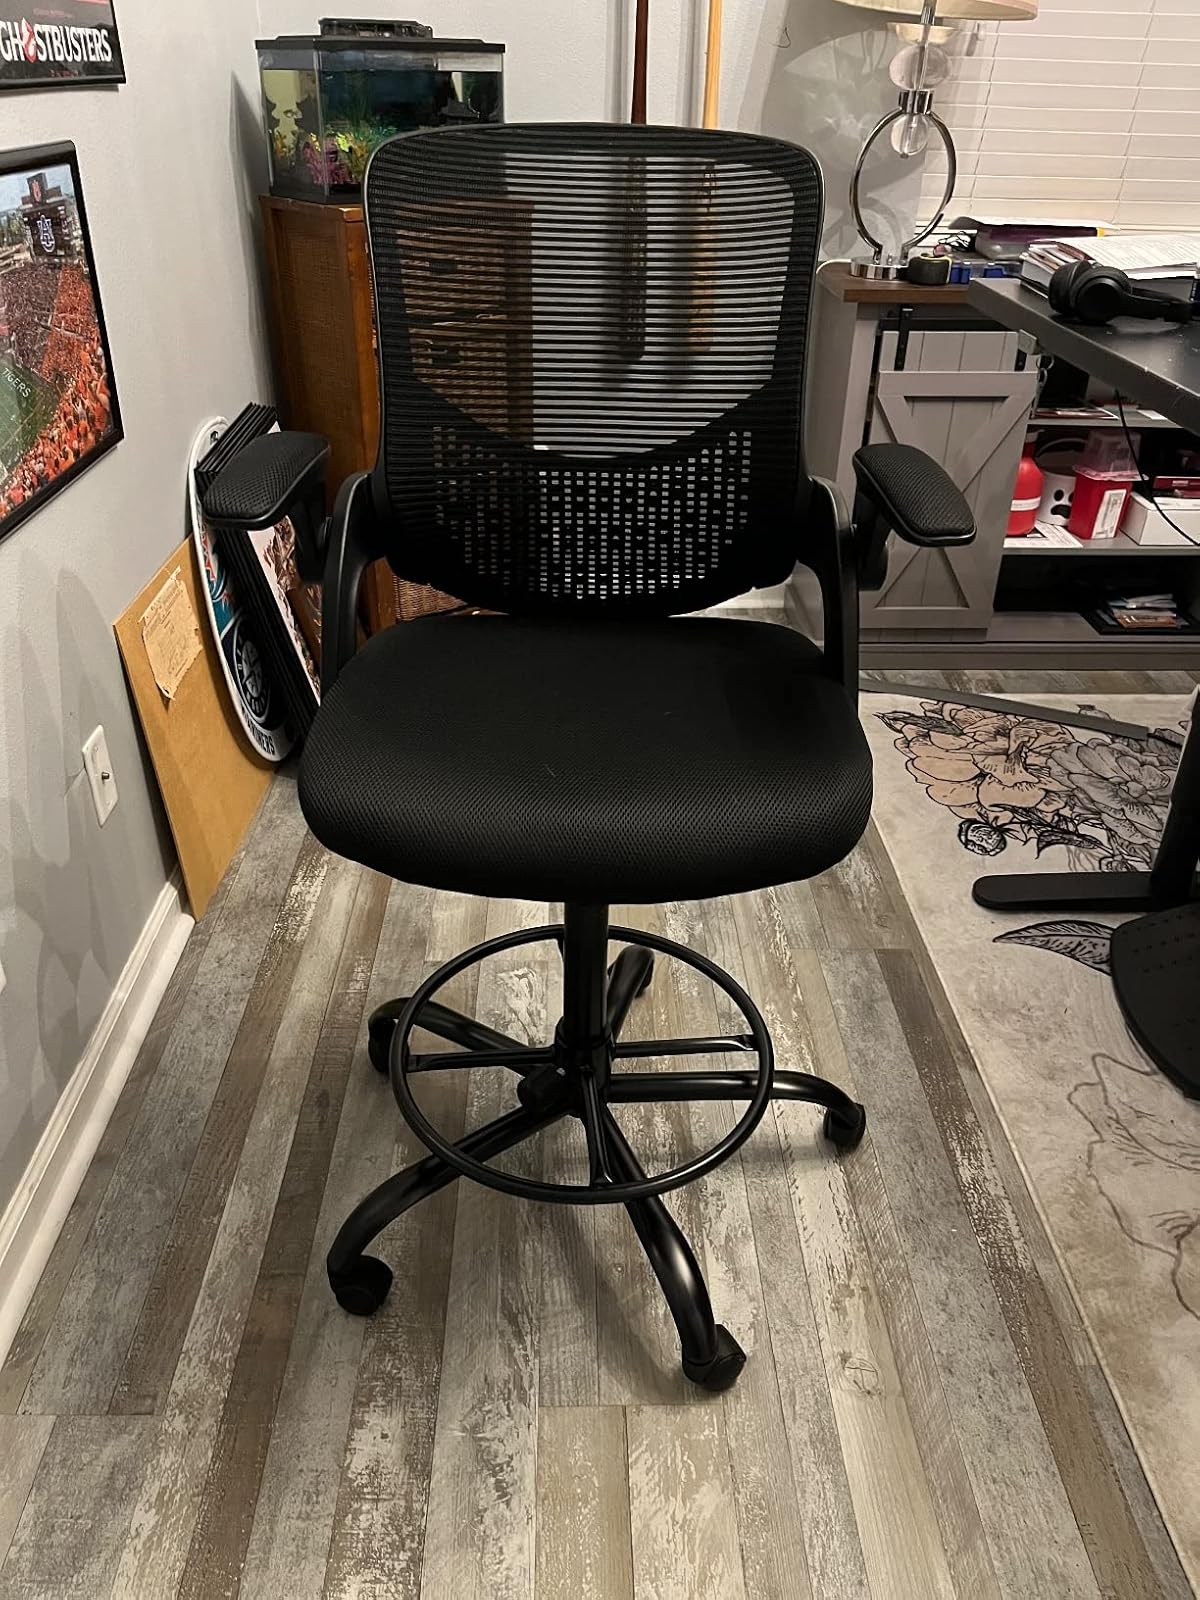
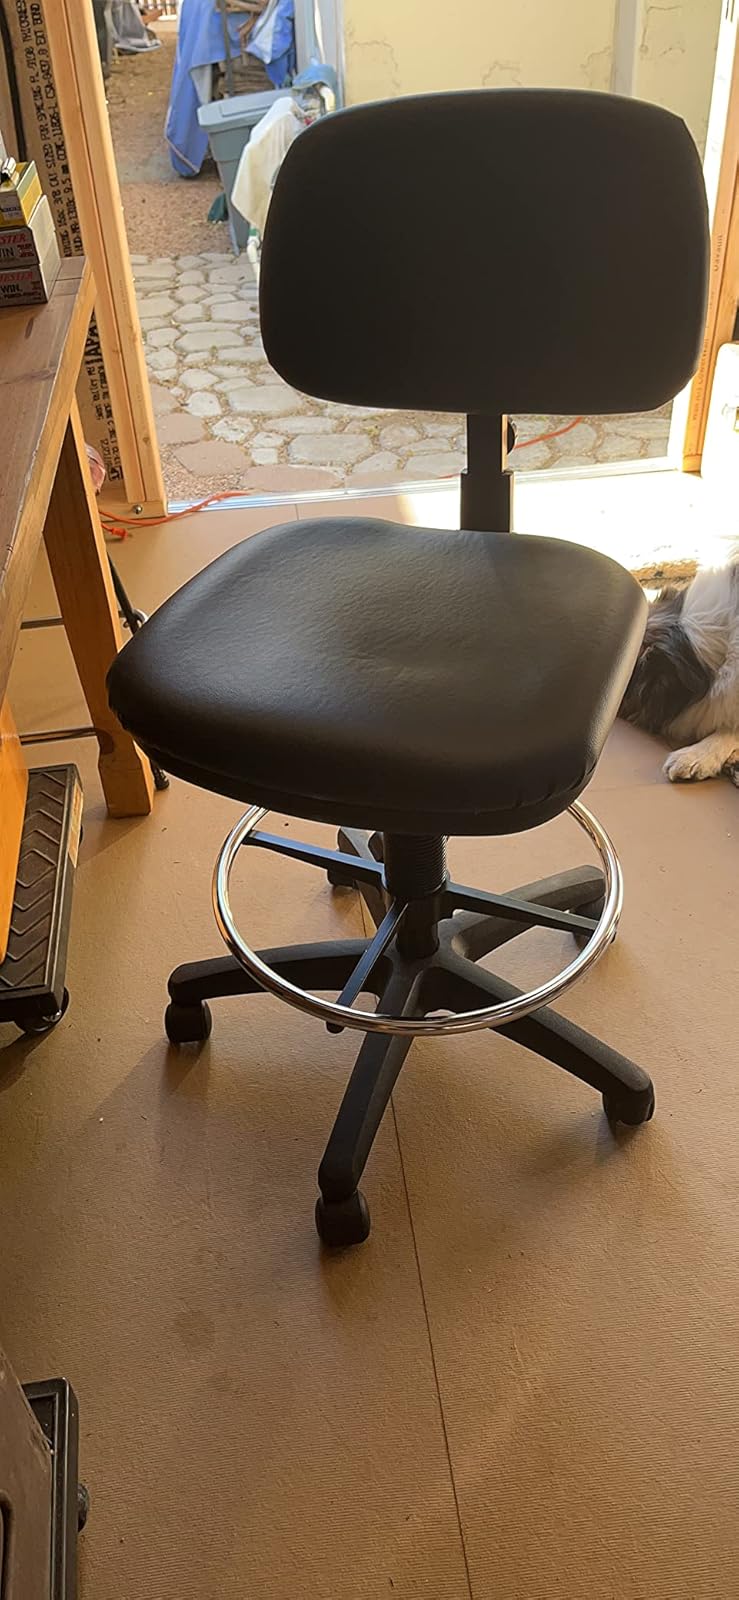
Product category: items_chair
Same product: no